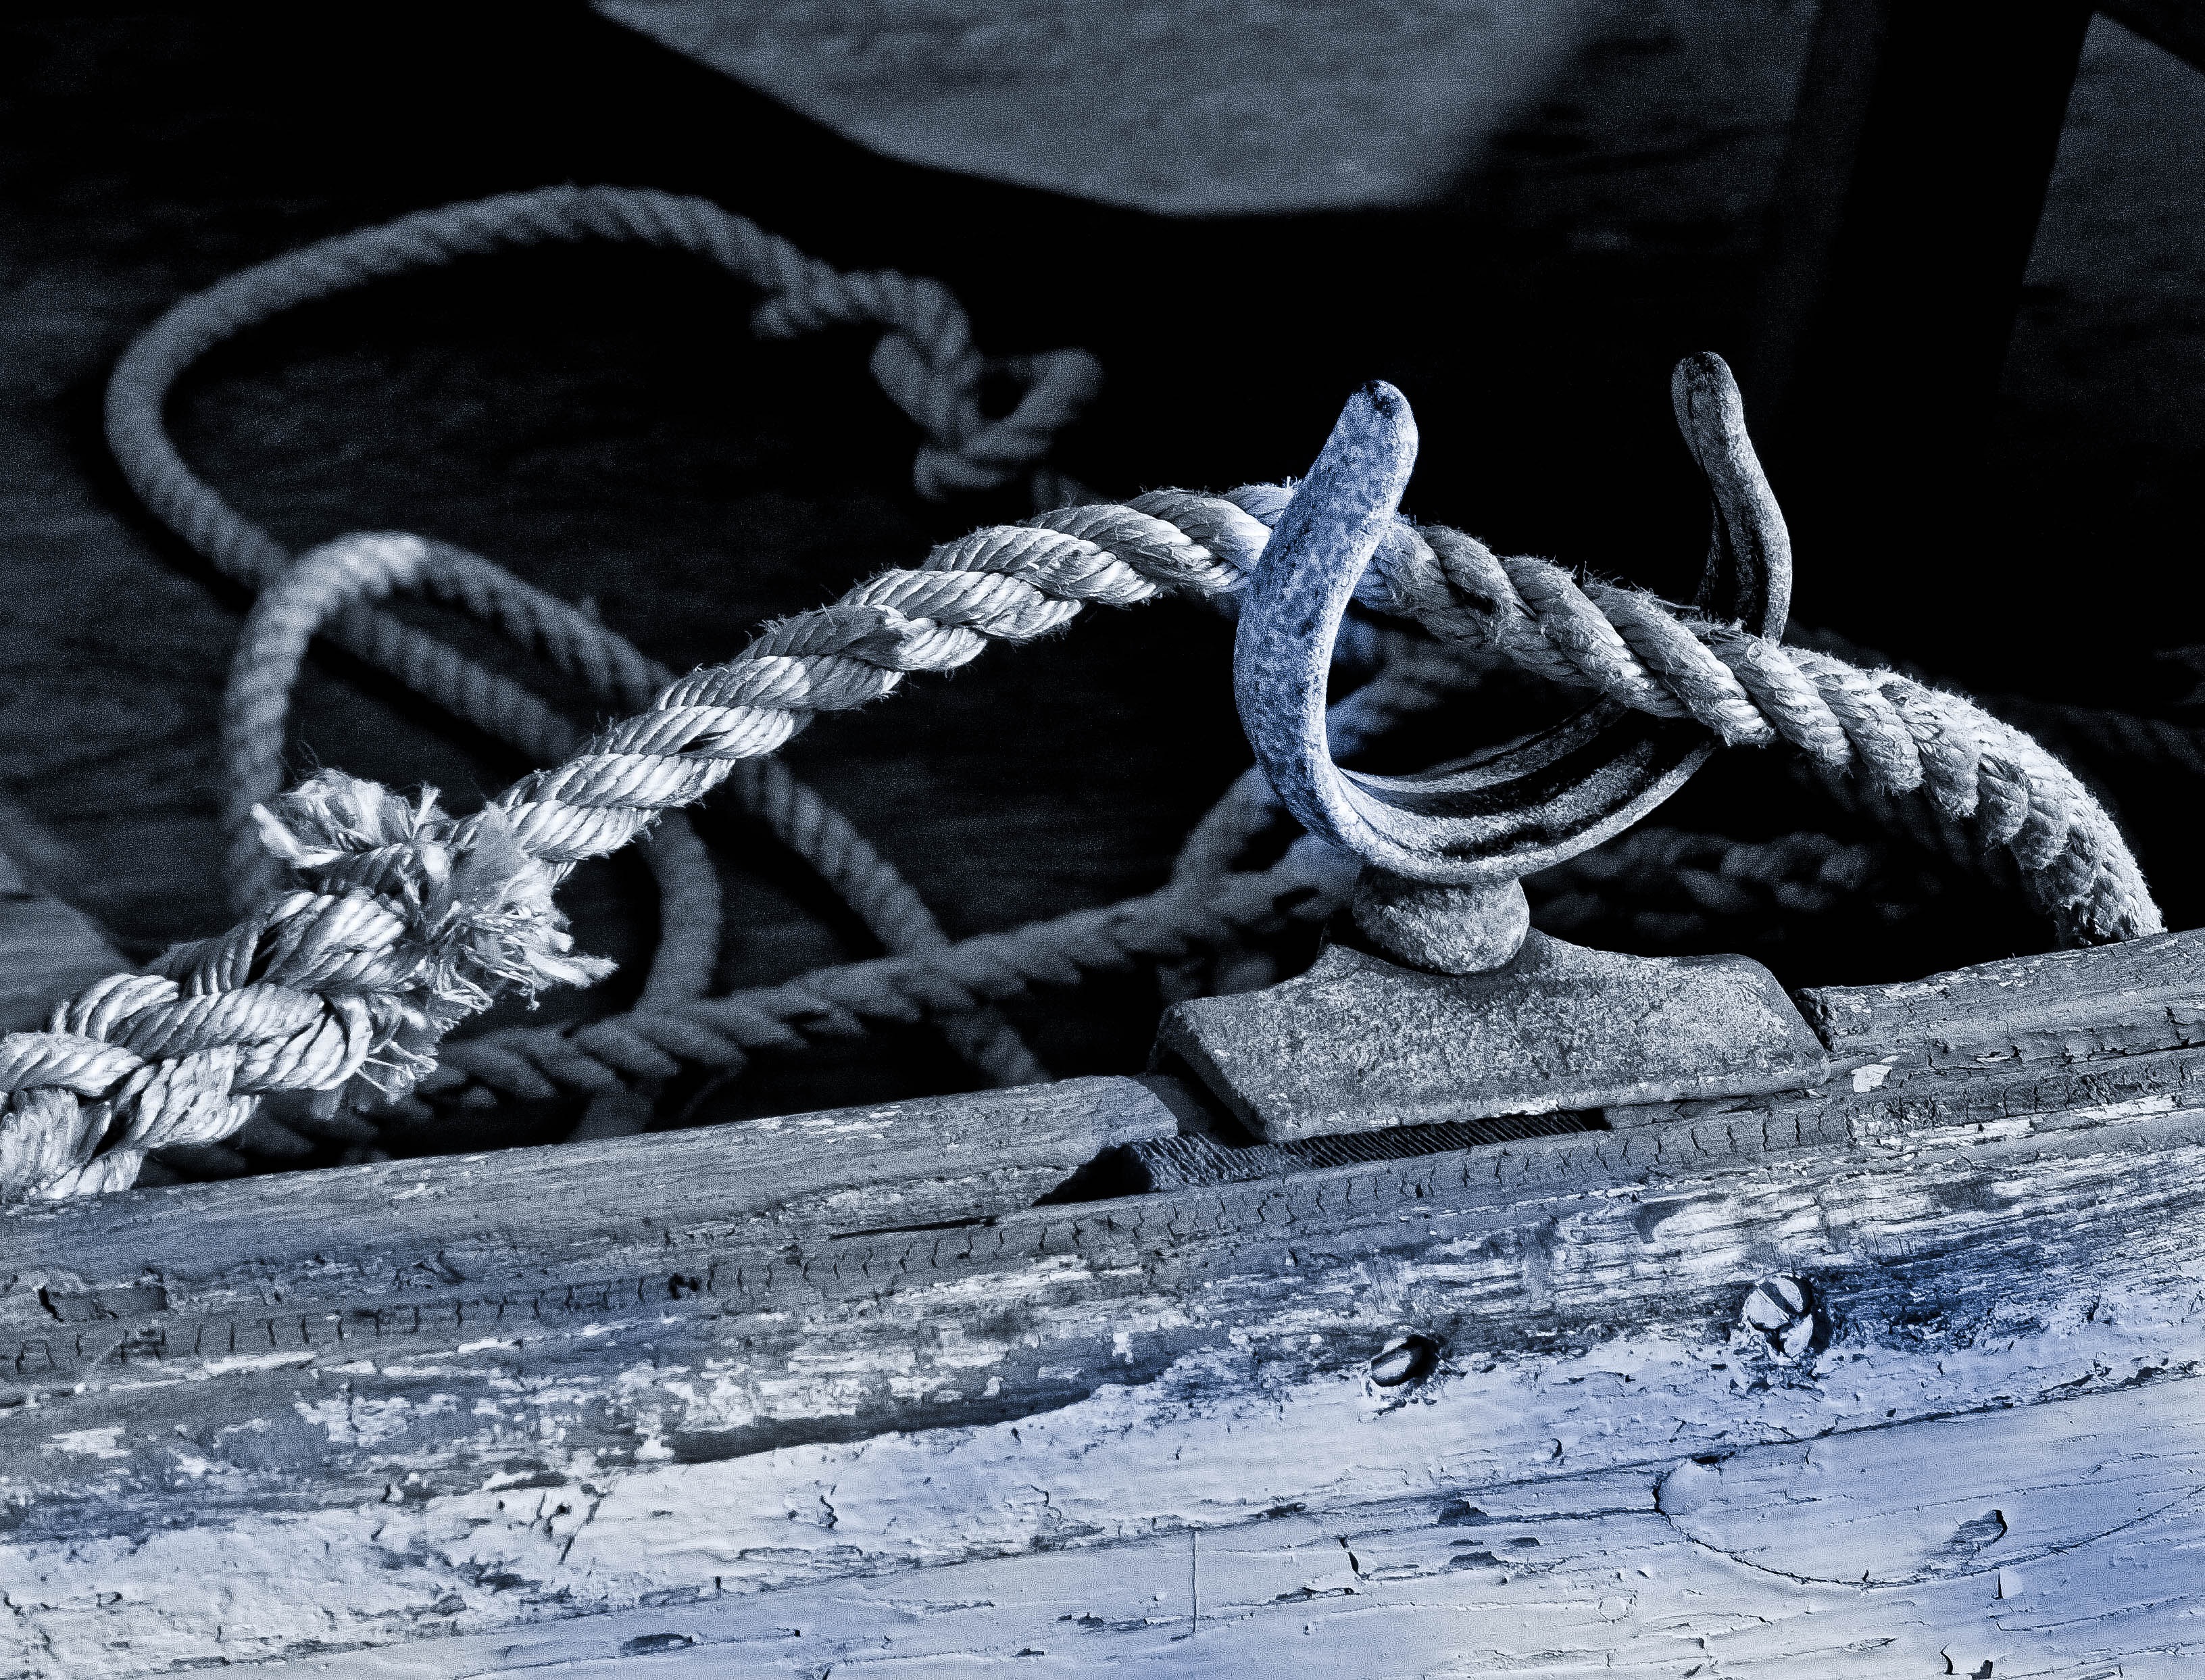
snow, winter, wing, black and white, white, blue, black, monochrome, monochrome photography, oarlock